Stacey Cunningham

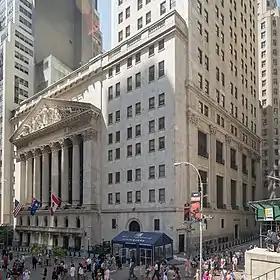
The New York Stock Exchange Building

In 1994, while still a university student, Cunningham completed a summer internship at the NYSE. Two years later, she began working there as a trading floor clerk. At the time, Cunningham was one of the few dozen female employees on the trading floor – compared to over a thousand male employees. She spent eight years employed as a specialist for Bank of America.